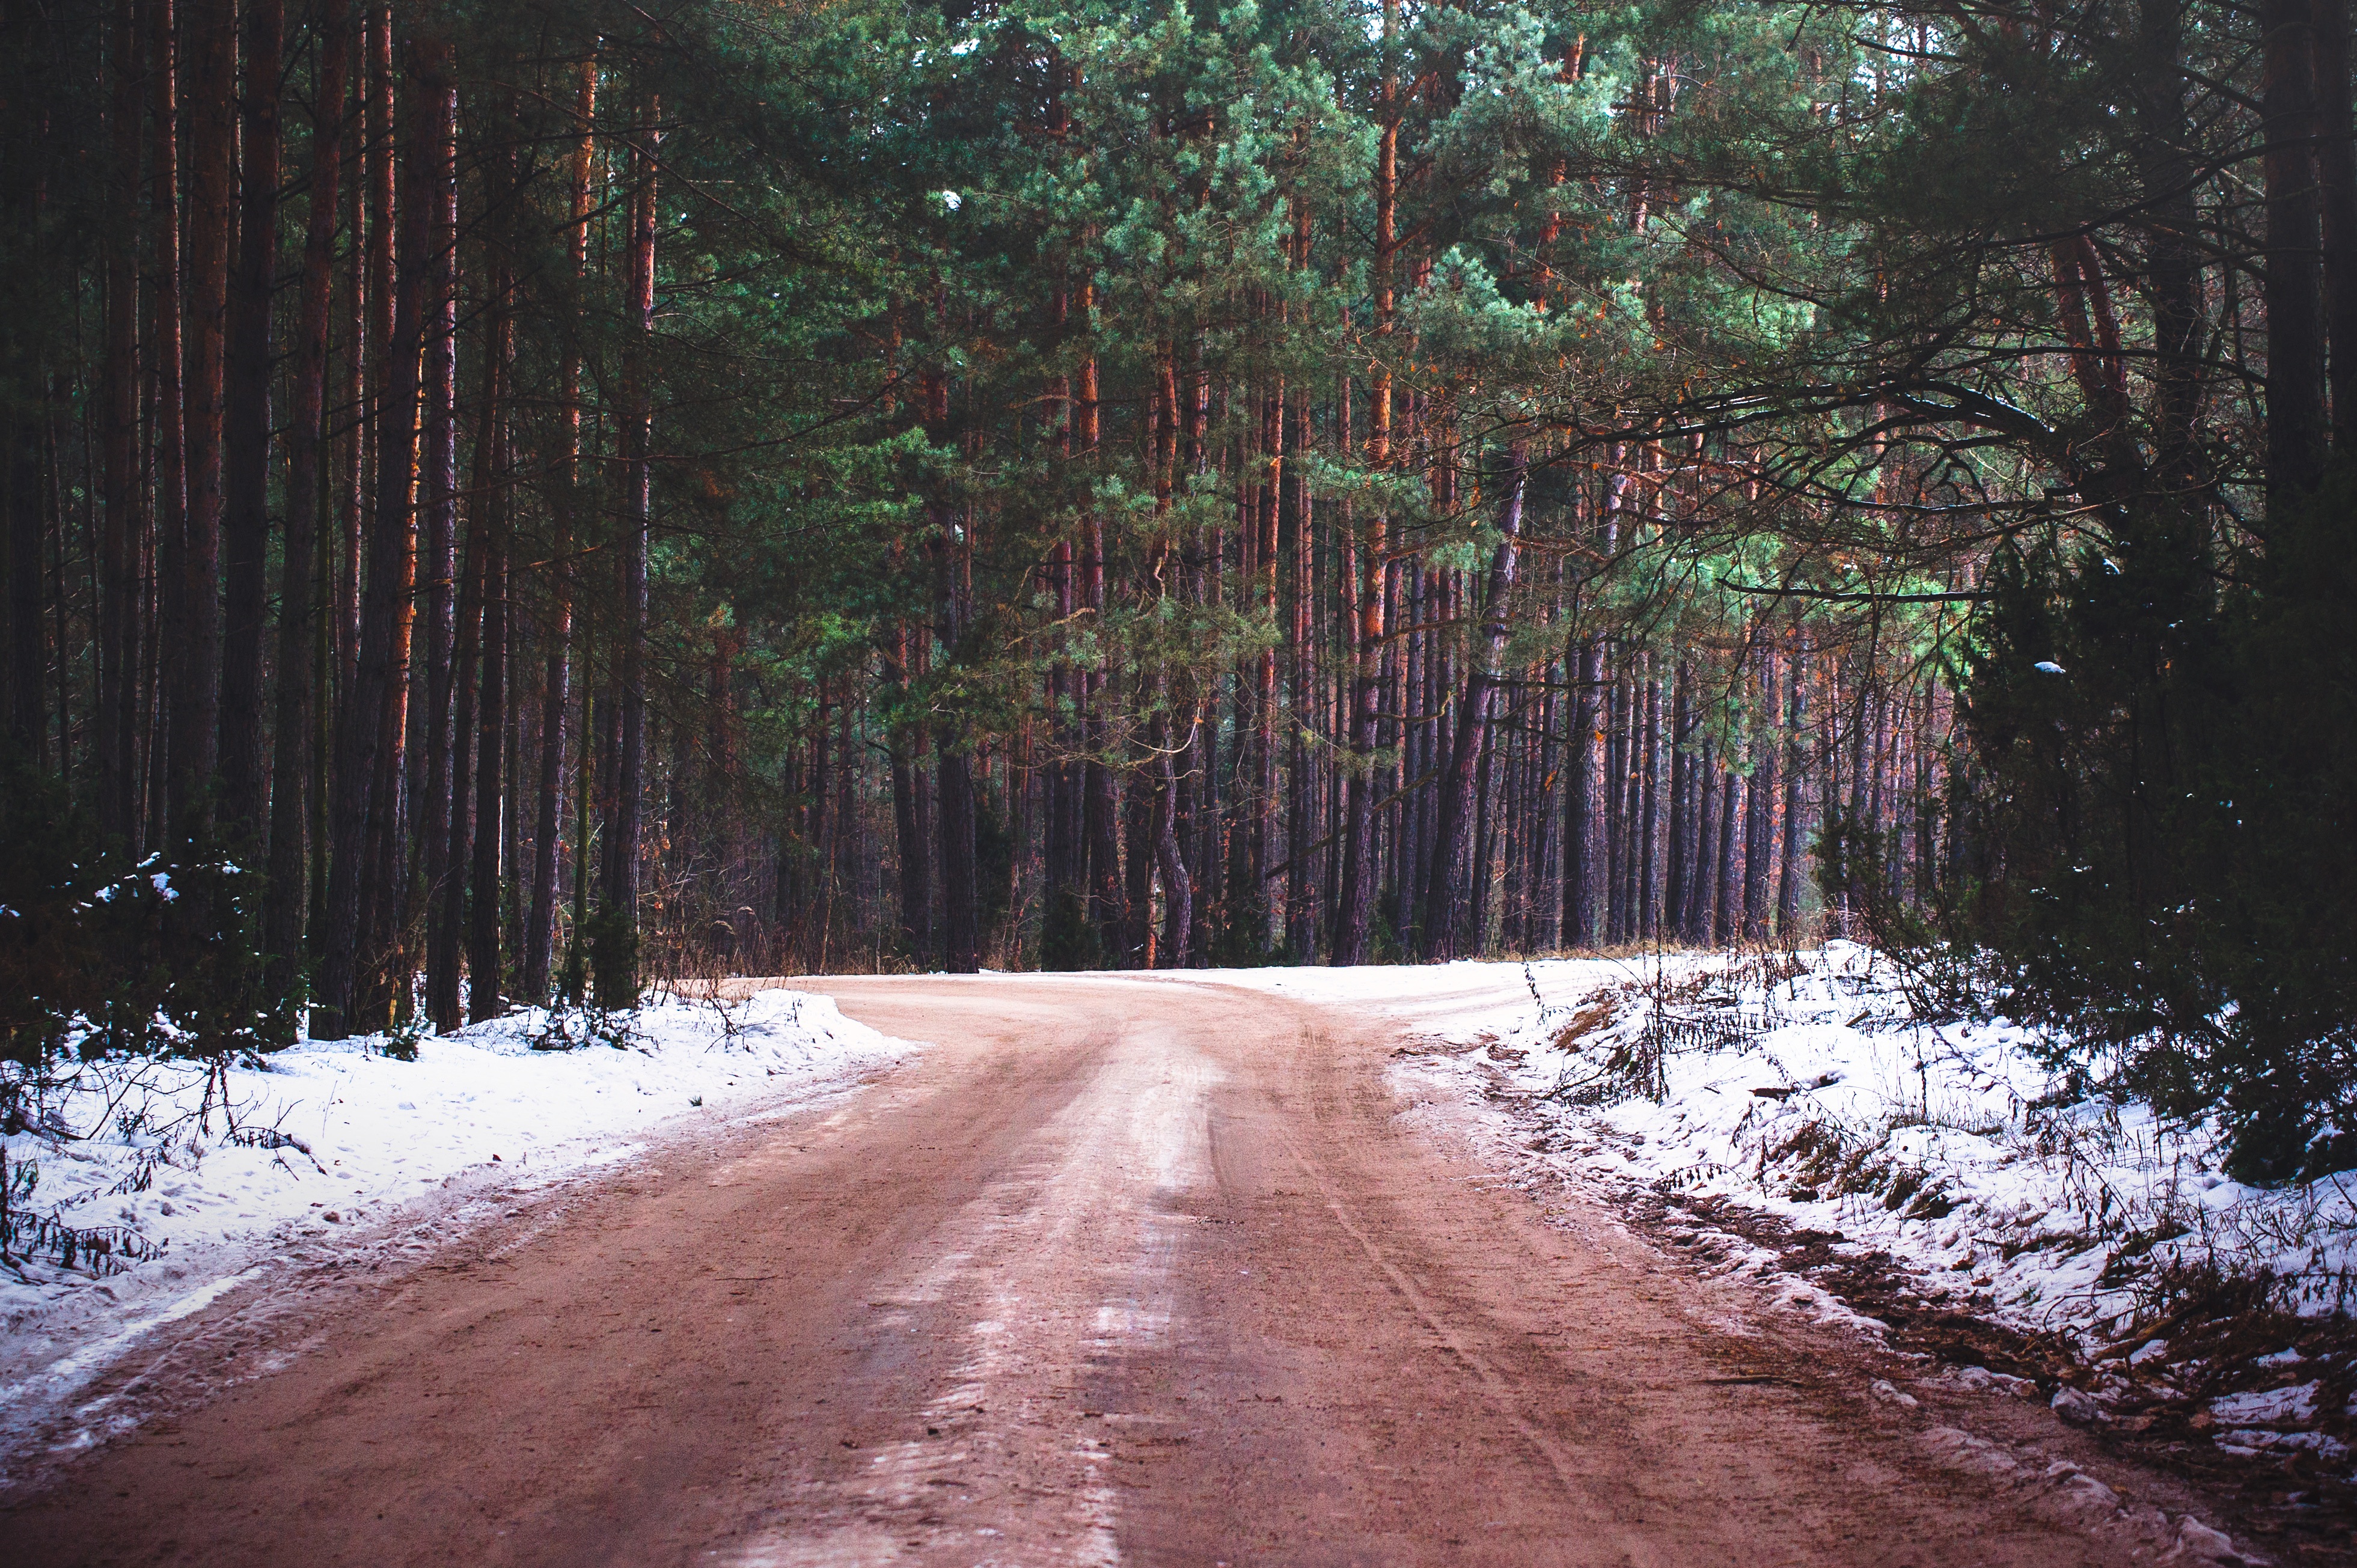
tree, nature, forest, snow, winter, road, trail, sunlight, leaf, rural, dirt, autumn, weather, soil, season, trees, woods, infrastructure, woodland, habitat, natural environment, woody plant